Hussaini Ishaq Magaji

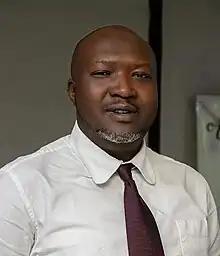
Registrar General

Hussaini Ishaq Magaji is a Nigerian lawyer, politician, and the current Registrar General of the Corporate Affairs Commission (CAC) of Nigeria. He was appointed to this position by President Bola Tinubu on 13 October 2023.